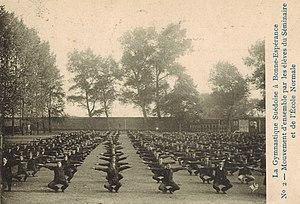
La Gymnastique Suédoise à Bonne-Espérance N°2 - Mouvement d'ensemble par les élèves du Séminaire et de l'École Normale. (Petit Séminaire de Bonne-Espérance à Vellereille-les-Brayeux, Belgique).
Le collège Notre-Dame de Bonne-Espérance est un établissement d'enseignement primaire et secondaire situé à Vellereille-les-Brayeux en Belgique. Il est fondé le 4 mai 1830 dans les bâtiments historiques de l'ancienne abbaye de Bonne-Espérance et destiné initialement à la formation des prêtres. Une section de philosophie préparatoire au grand séminaire et une école normale pour instituteurs y ouvrent leurs portes dans les années 1830. L'école normale est transférée à Braine-le-Comte en 1925 et la section de philosophie supprimée en 1968. Toujours en activité, l'école — primaire et secondaire — s'ouvre à l'externat et aux filles en 1985.